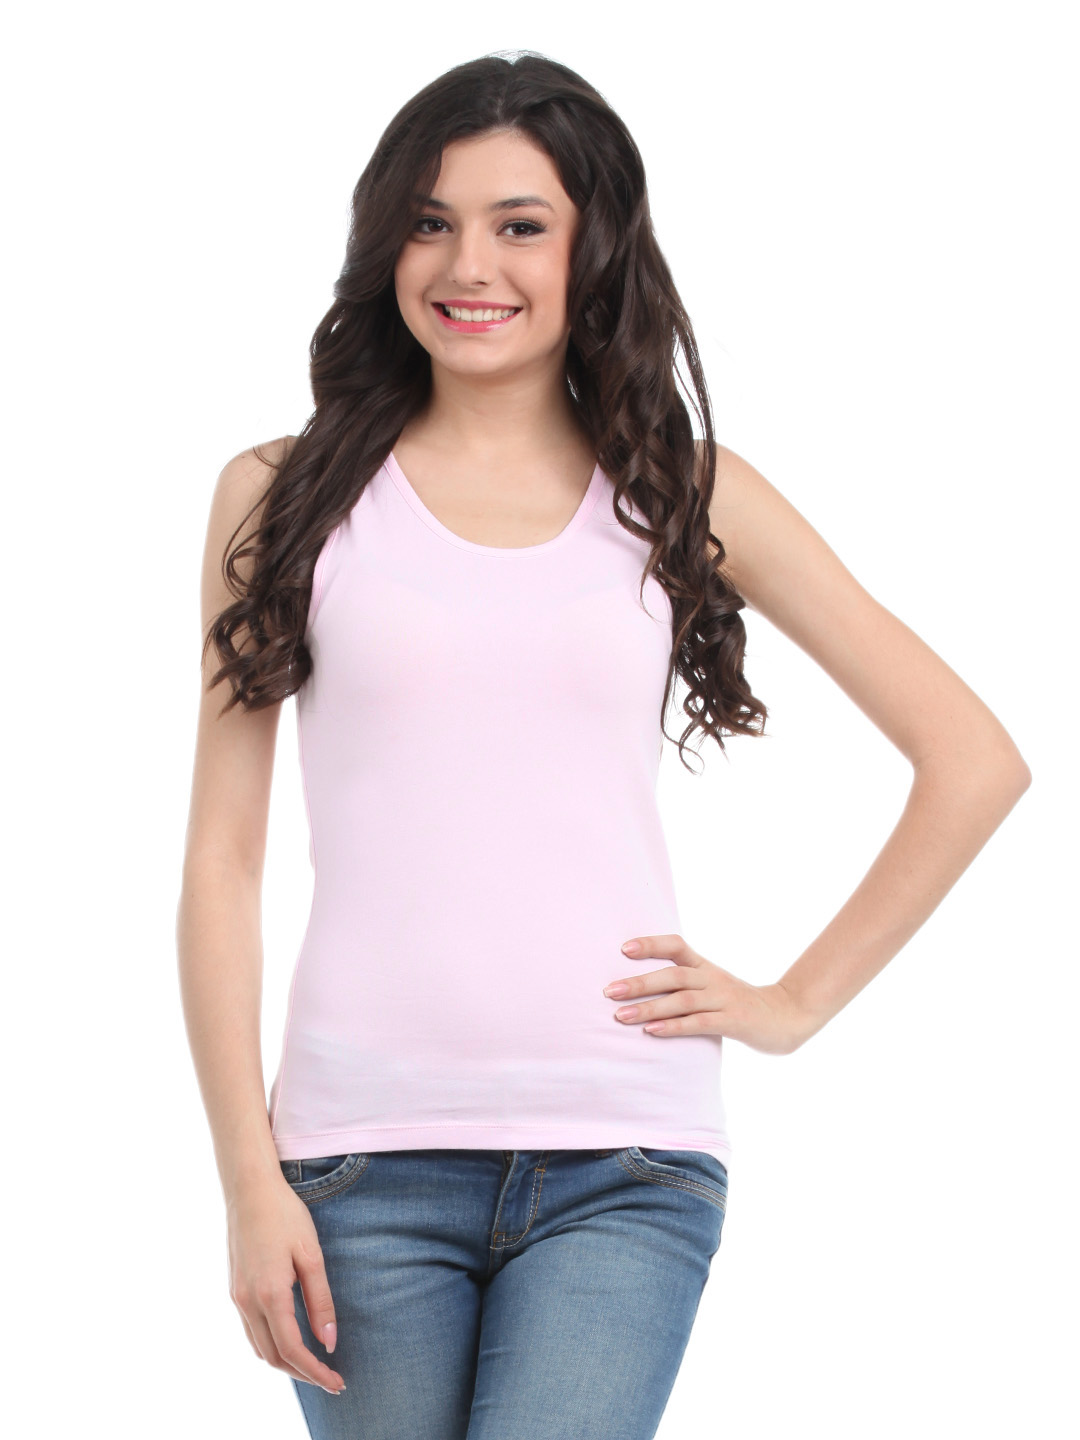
Myntra Women Pink Top
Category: Apparel / Topwear / Tops
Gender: Women
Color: Pink
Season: Summer 2012
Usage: Casual